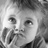
Emotion: happy